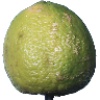
Label: limes